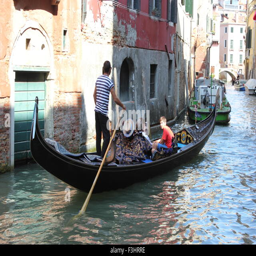
tourists being taken around italian comune in a gondola